Renault

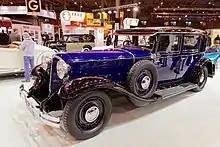
1932 Renault Reinastella

The London operation was important to Renault in 1928. The UK market was quite large and North America also received exports for the luxury car market. Lifted suspensions, enhanced cooling, and special bodies were common on vehicles sold abroad. Exports to the US by 1928 had declined to near-zero from their high point prior to WWI. A Type NM 40CV Tourer had a US list price of over US$4,600 ($ in dollars), about the same as a Cadillac V-12, Packard Eight, Fiat 520, or Delahaye. Closed 7-seat limousines like the Renault Suprastella started at US$6,000 ($ in dollars).